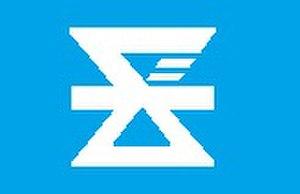
Nagaizumi est un bourg du district de Suntō, situé dans la préfecture de Shizuoka, au Japon.